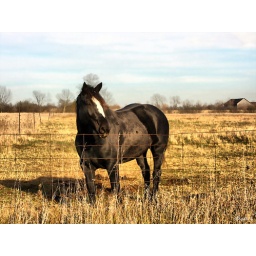
A handsome black horse that I saw while taking a walk in Prince Edward County, Ontario.